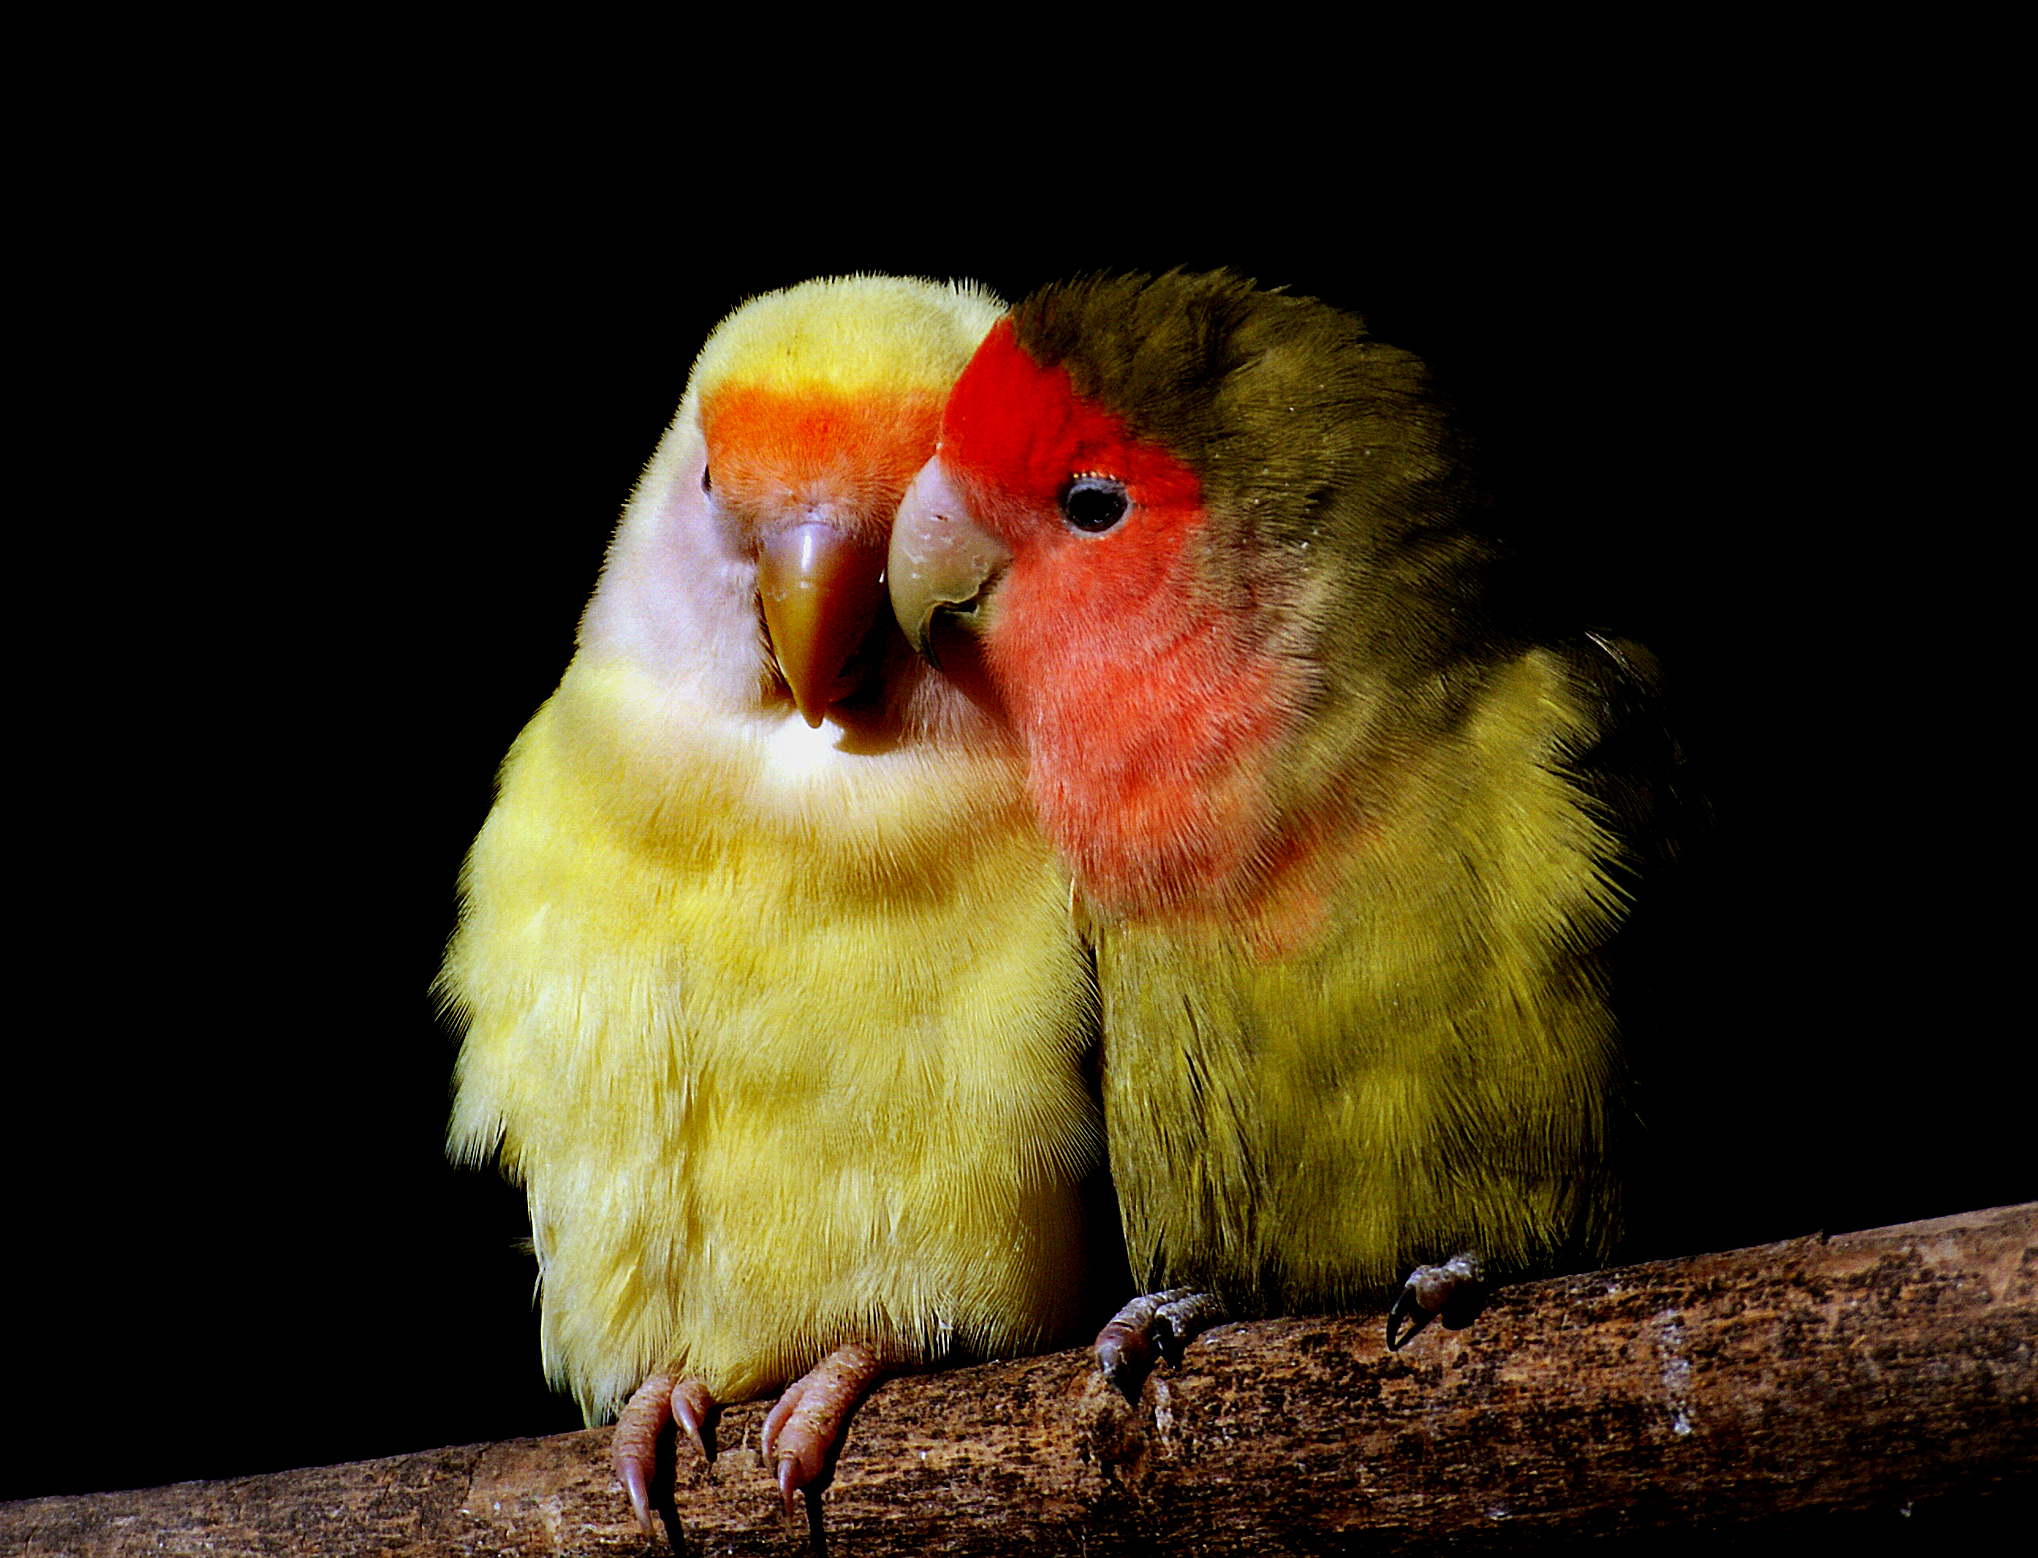
bird, beak, yellow, fauna, lovebird, birds, lovebirds, vertebrate, parrot, finch, flickrsbestcreatures, flickrdiamond, parakeet, peachfacedlovebirds, agapornisroseicollis, perching bird, common pet parakeet